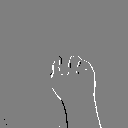
ASL letter: m